2013 Critérium du Dauphiné

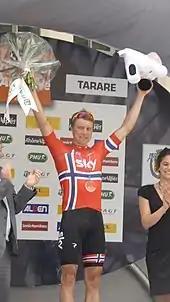
The winner of the stage, Edvald Boasson Hagen of , on the podium in Tarare.

The third stage of the race was split into two distinctive sections; the first portion of the -long stage from the start town of Ambérieu-en-Bugey was predominantly flat as the race headed towards the feeding zone in the commune of Lancié. From there, the route moved uphill towards the first of the day's two categorised climbs. The Col des Echarmeaux was a long, but rolling climb of 3% over , with a steady descent towards the intermediate sprint point, coming before the finish, in the commune of Cublize. The route descended a little further, before the Col des Sauvages, a third-category climb at an average gradient over of 5.5%. The summit of the climb came before the finish into Tarare; the finish was technical, with two tight left-hand turns in the final kilometre.